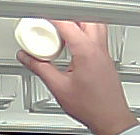
Product: heinz_mayo